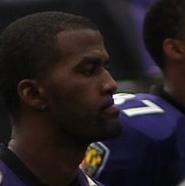
Age: 25